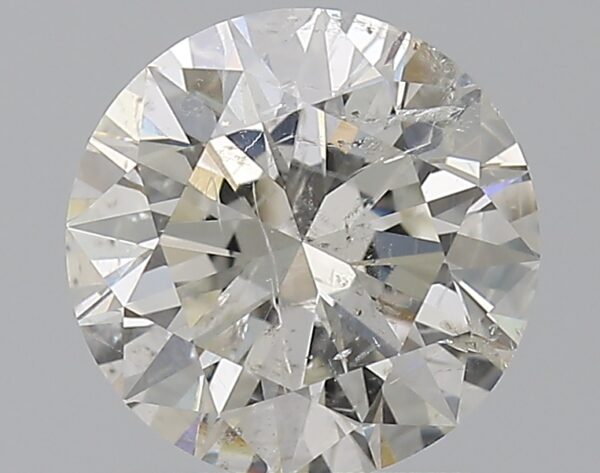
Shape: round
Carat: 1.51
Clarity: SI2
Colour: I
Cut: EX
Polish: EX
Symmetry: EX
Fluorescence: N
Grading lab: IGI
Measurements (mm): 7.36 x 7.3 x 4.52